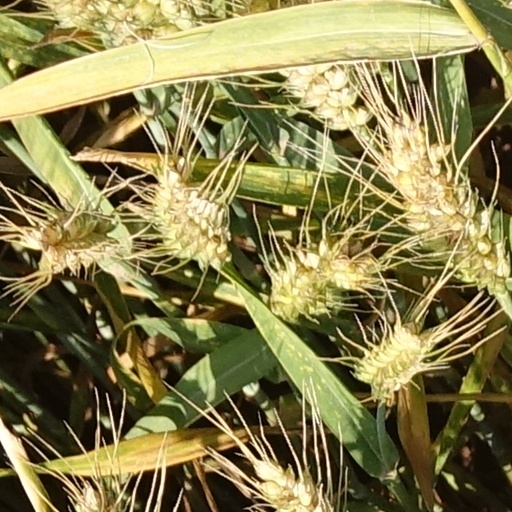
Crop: wheat